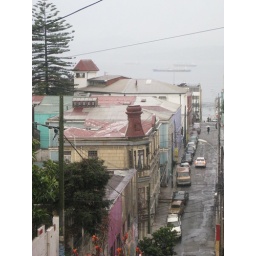
And then you turn your back to the houses and the ocean and the port will greet you in all their splendor.